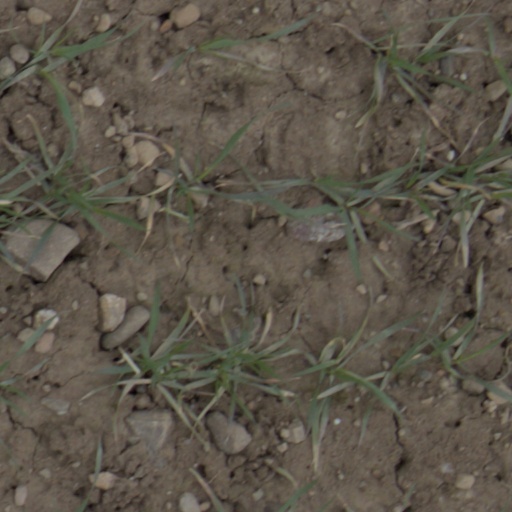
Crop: wheat